Sony NEX-5

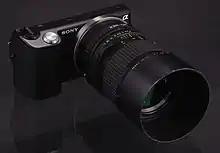
Minolta MD 2/85 mm adapted to NEX 5

Other third-party mechanical tube adapters are also available. These adapters enable the use of Canon FD-mount, Canon EF-mount (without aperture control), Contax G, M42 screw mount, Konica Hexanon AR-mount, Minolta SR-mount (MC/MD), Leica M and screw mount, Nikon F-mount (non-G), Pentax K-mount (non-DA), Olympus OM mount, T2 screw mount and Minolta/Konica Minolta/Sony A-mount lenses. The E-mount flange register is so short that it is possible to mount 45 mm or longer-focal-length non-focusing enlarging lenses on the NEX body, with the use of an intermediate focusing helicoid behind them.